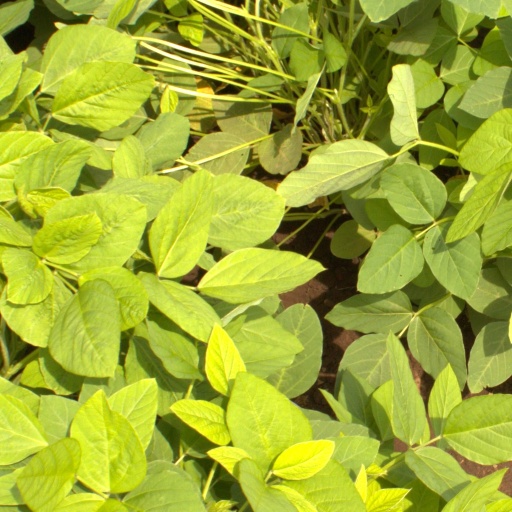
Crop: soybean